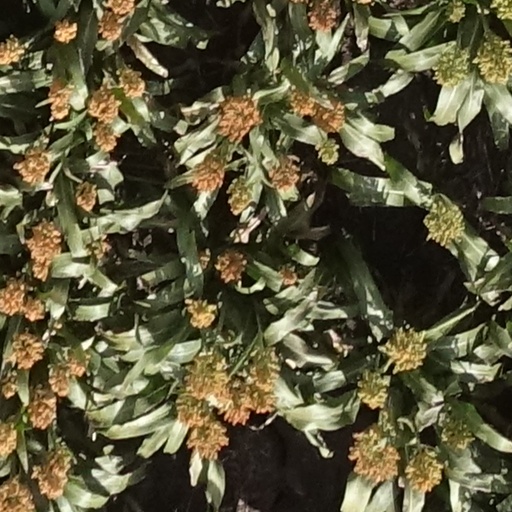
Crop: sorghum